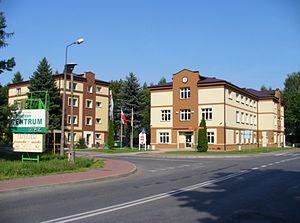
Kłaj est une localité polonaise, siège de la gmina de Kłaj, située dans le powiat de Wieliczka en voïvodie de Petite-Pologne.